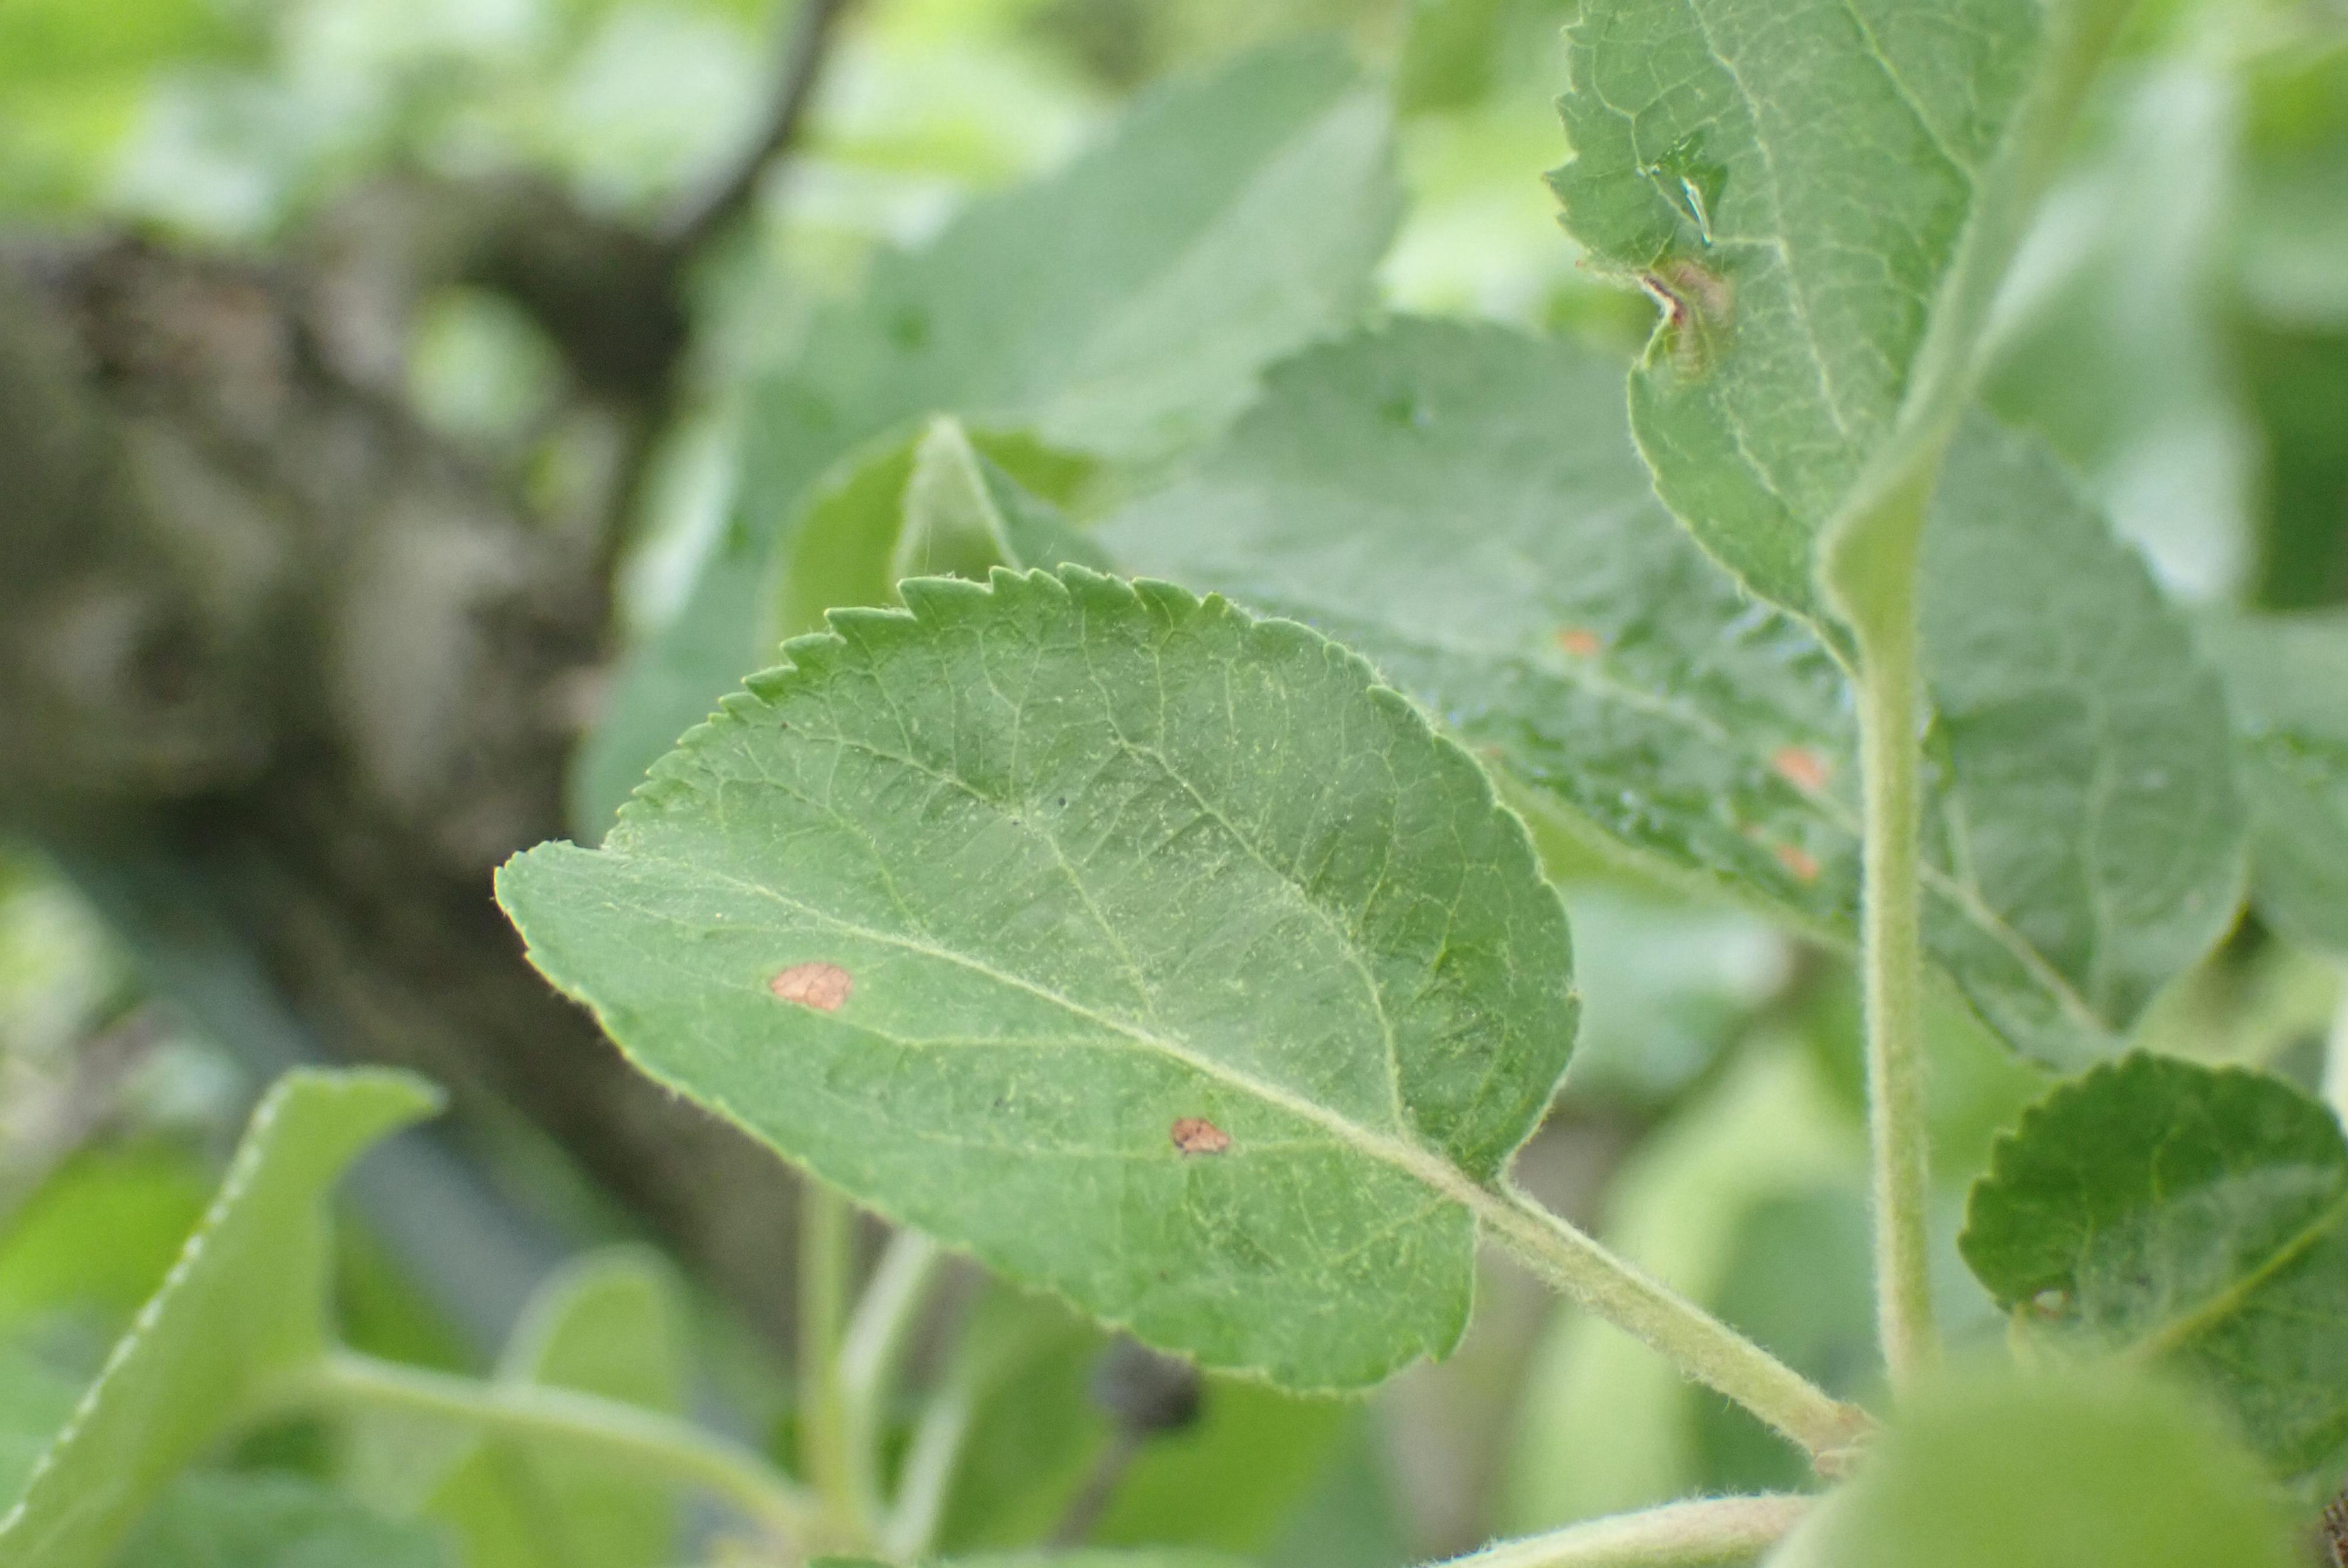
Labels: frog_eye_leaf_spot